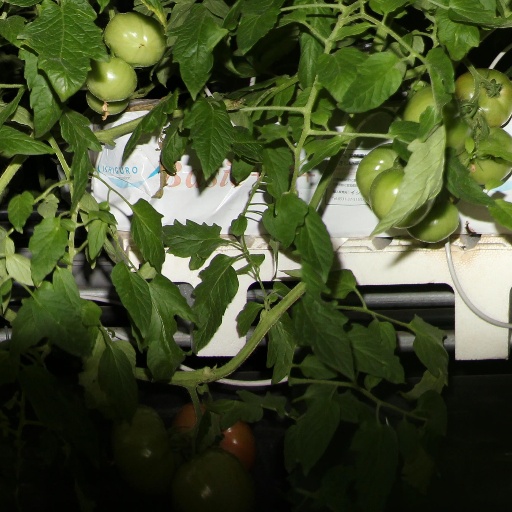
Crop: tomato